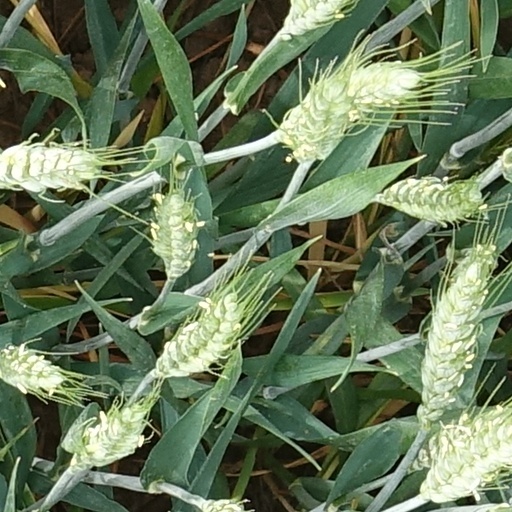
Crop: wheat